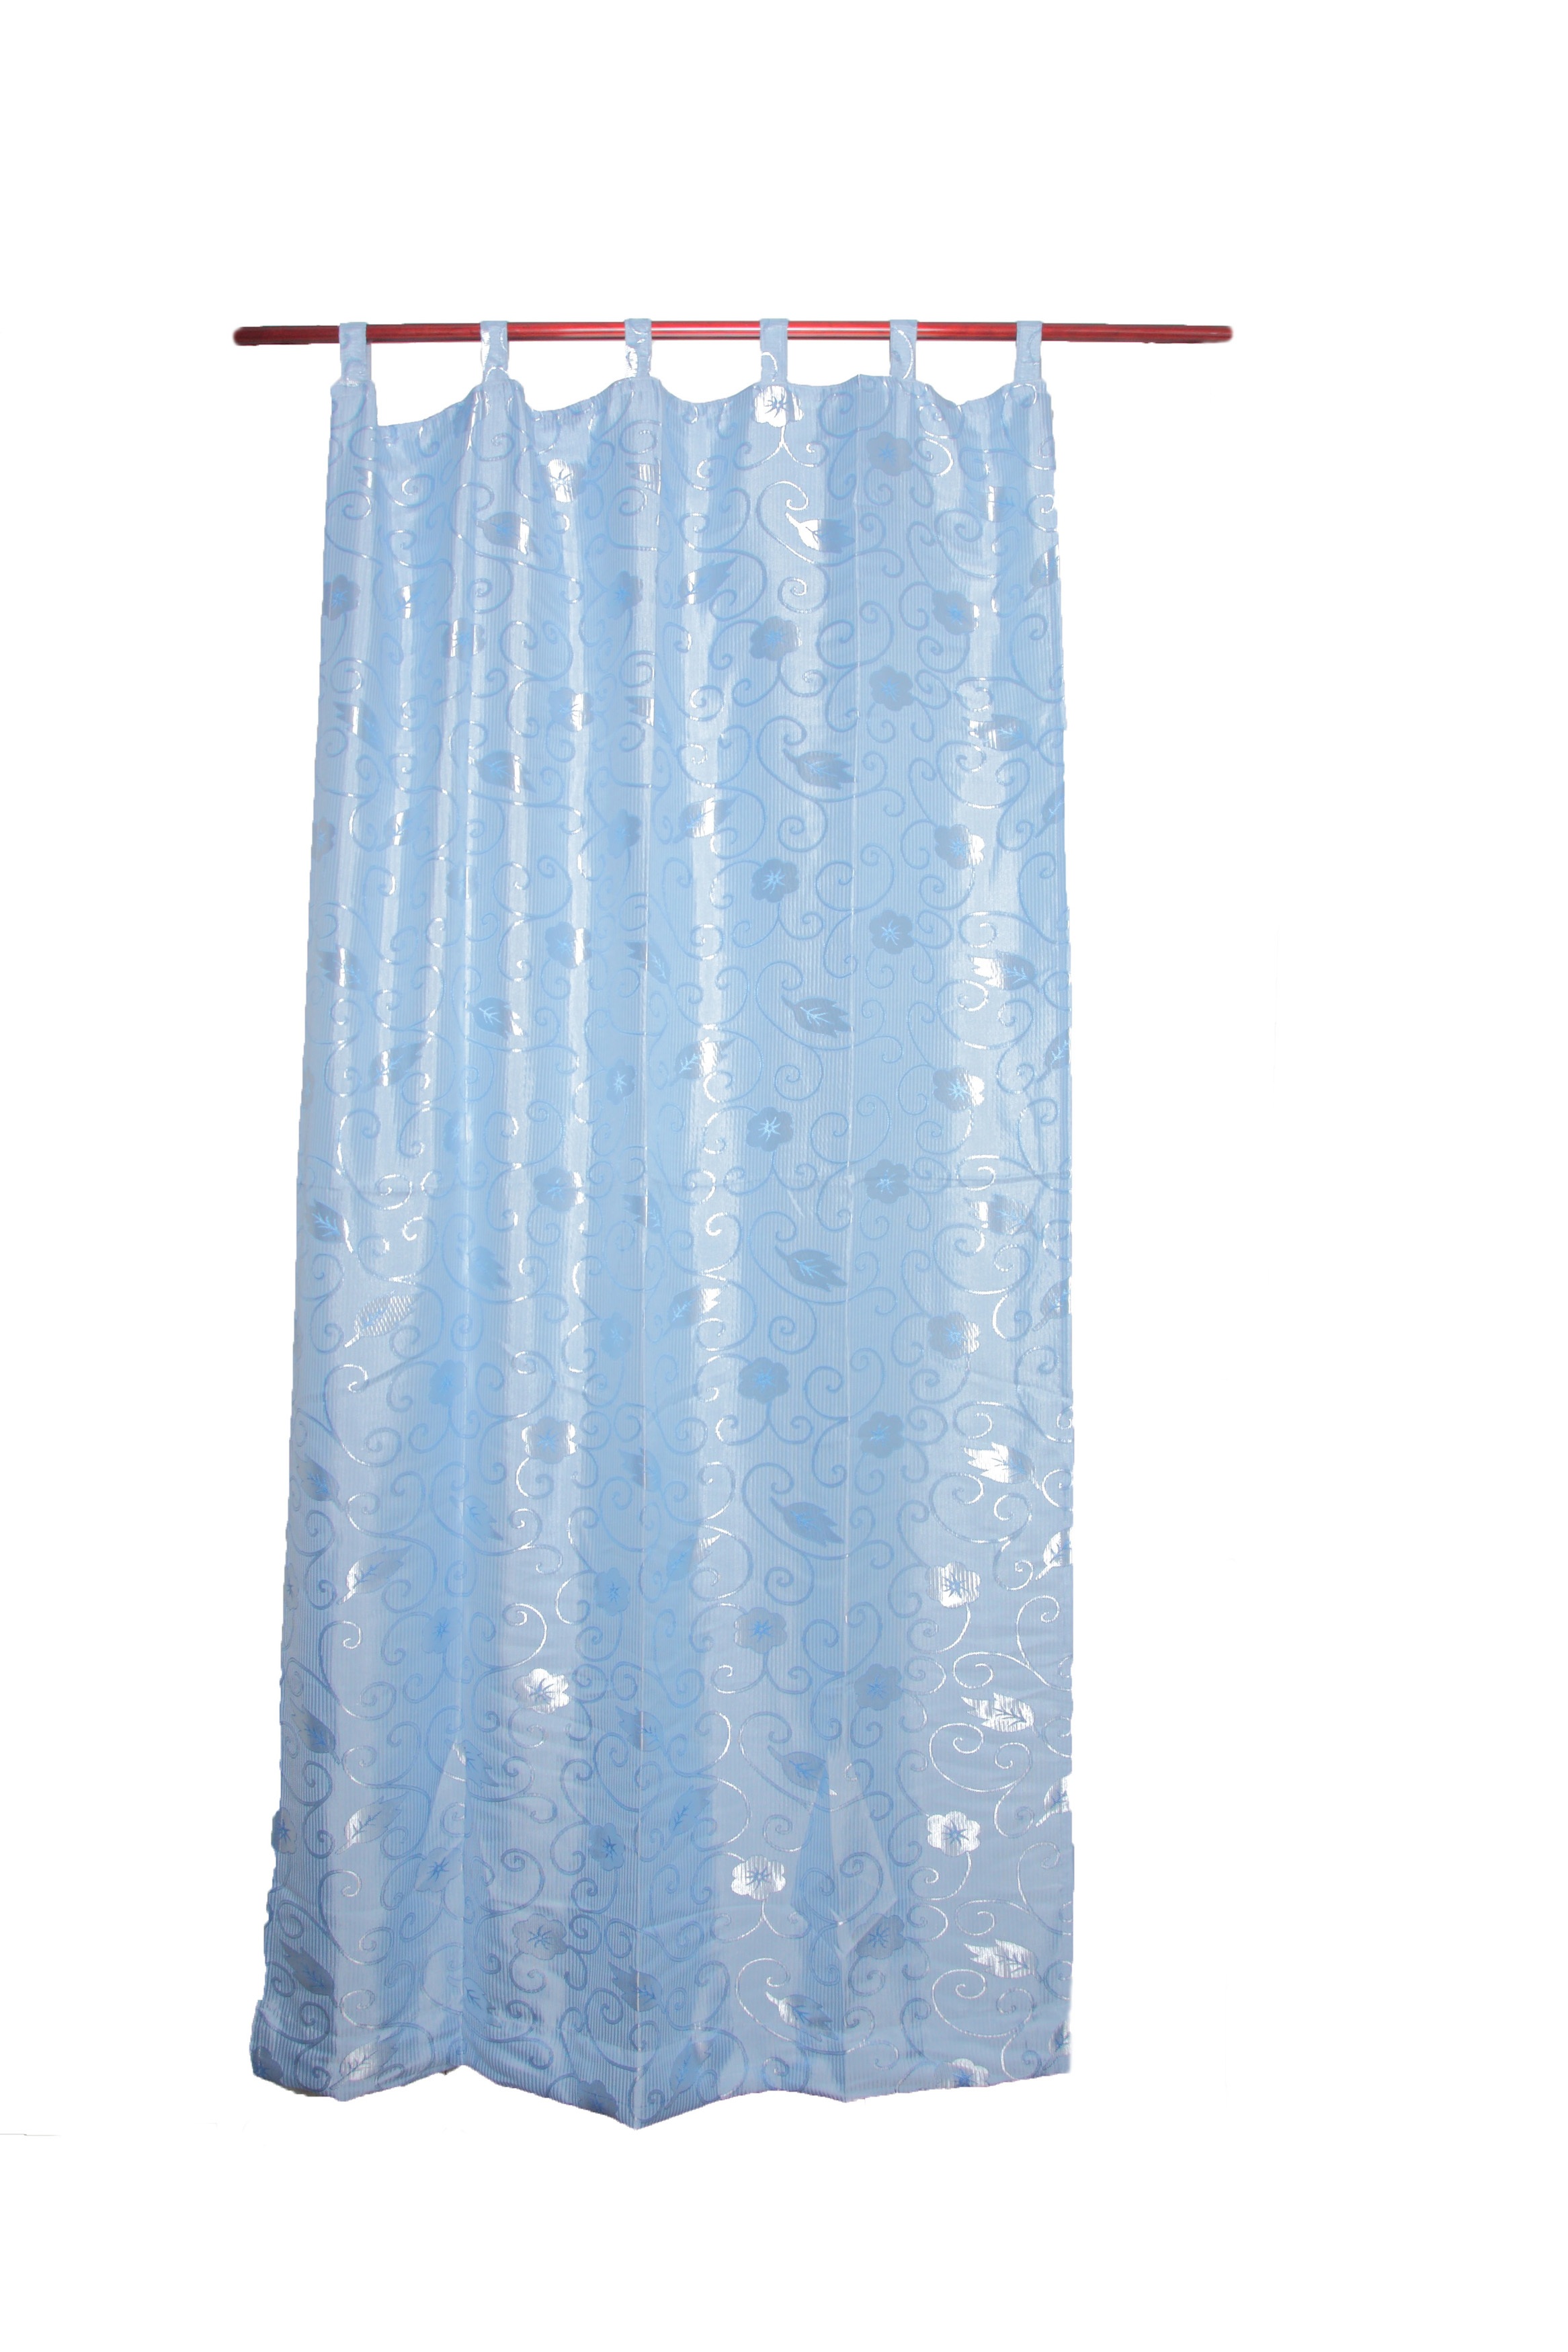
curtain, blue, clothing, material, interior design, product, textile, gown, angie curtains, singapore curtains, curtains and blinds, window treatment